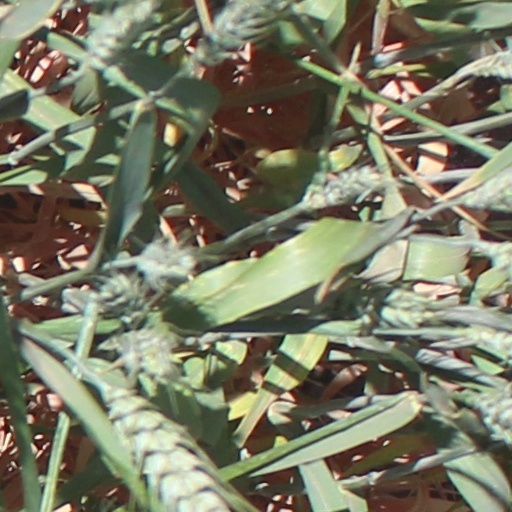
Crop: wheat